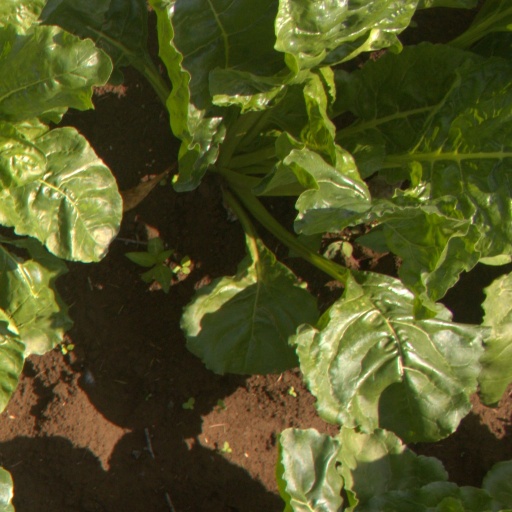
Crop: sugar beet